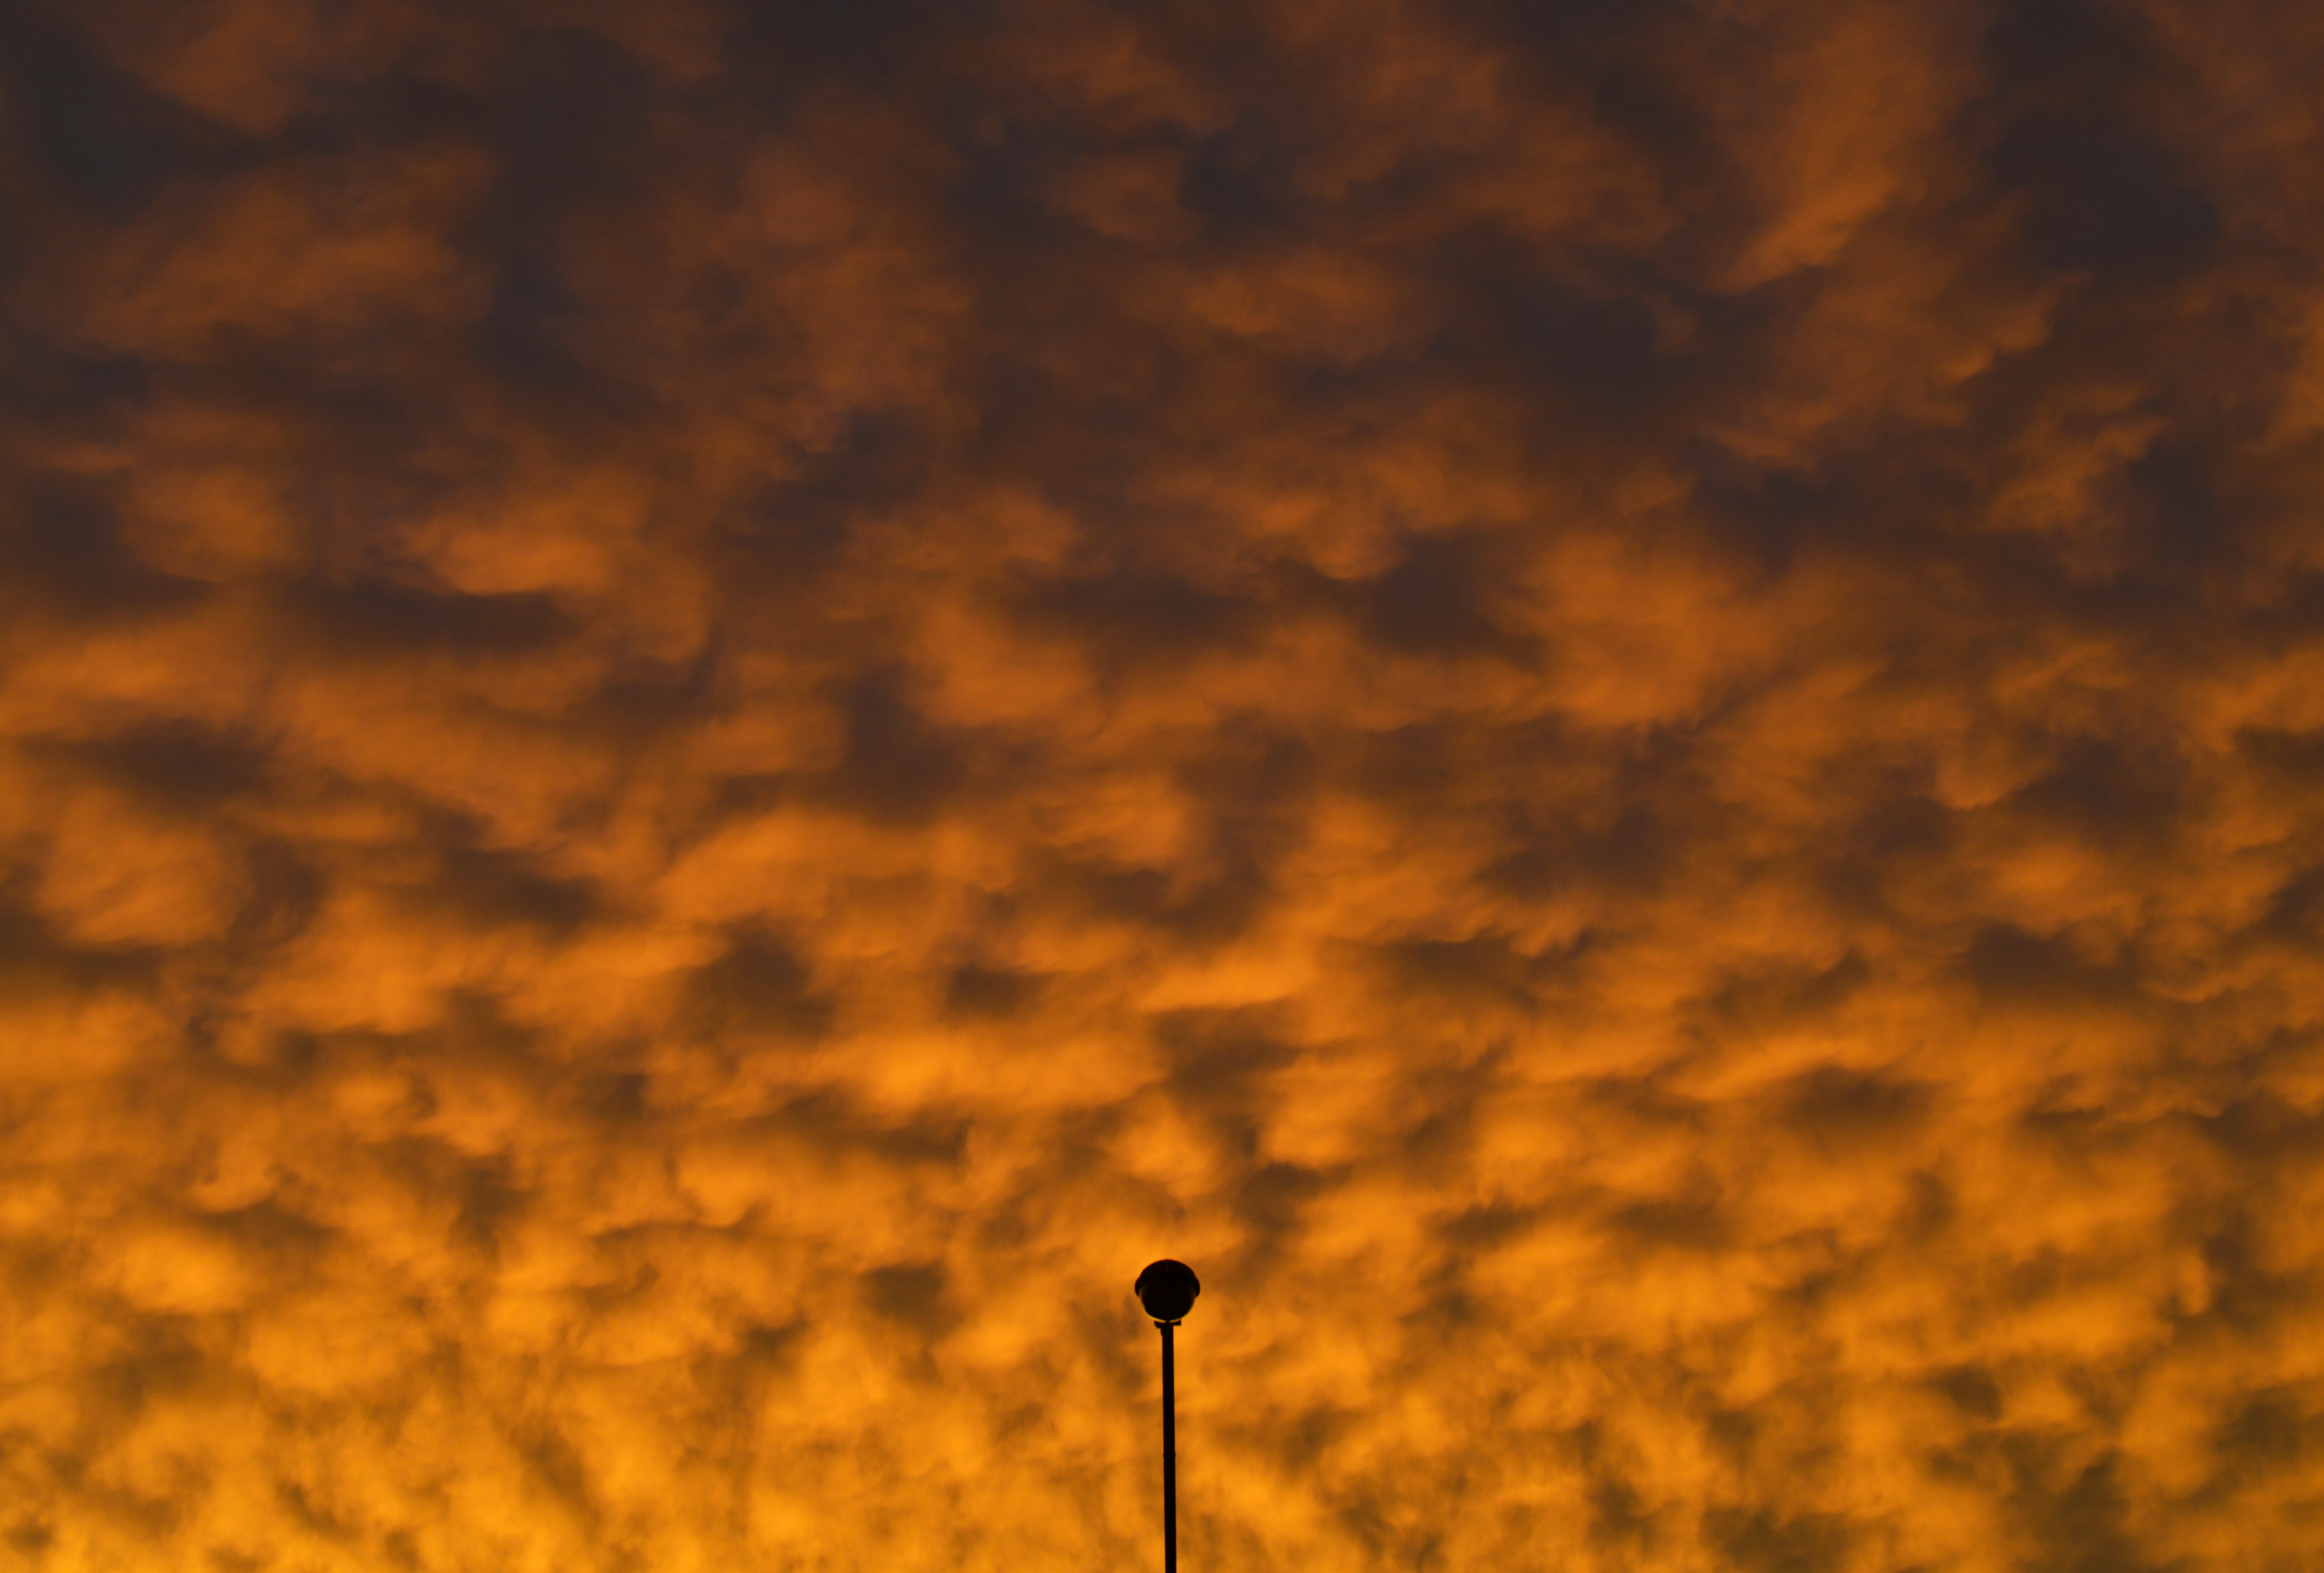
horizon, cloud, sky, sun, sunrise, sunset, field, prairie, sunlight, morning, dawn, dusk, evening, plain, grassland, meteorological phenomenon, grass family